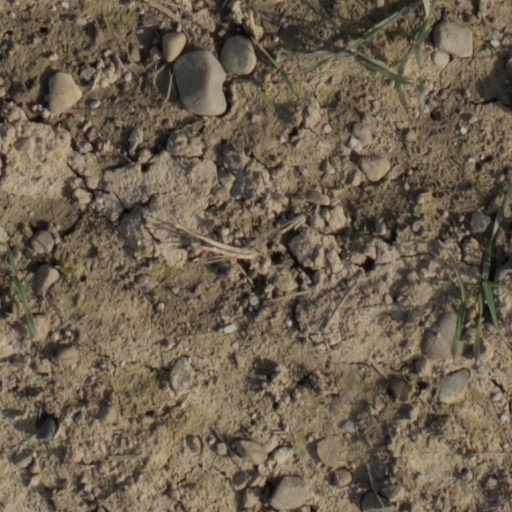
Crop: wheat